Evil Bong 3D: The Wrath of Bong

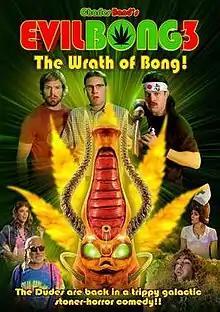
Theatrical release poster

Evil Bong 3-D: The Wrath of Bong is a 2011 comedy film directed by Charles Band and the third film in the Evil Bong series, following "". The film was released on April 8, 2011 through Full Moon Entertainment and was given a limited theatrical release which featured a live stage show from the band in a tour format, making it the first Full Moon film to be released theatrically. "Evil Bong" was shot in 3D and utilized scratch and sniff cards that film viewers could smell at certain times during the film.